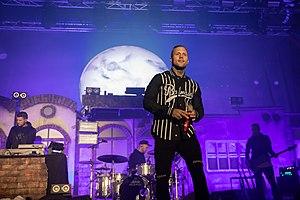
Kontra K, de son vrai nom Maximilian Diehn, né le 3 juillet 1987 à Berlin-Est en RDA, est un rappeur allemand.